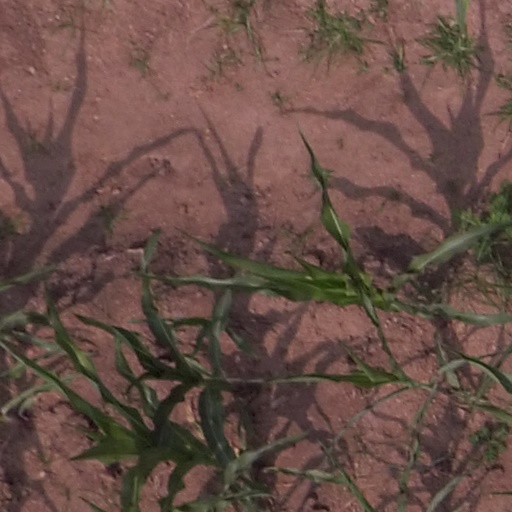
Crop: maize; corn